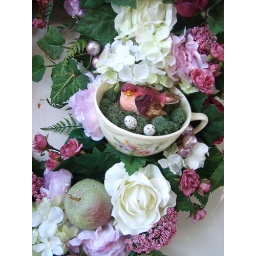
Vintage Teacup Wreath darling bird nesting in china cup watching over her eggs.Gorgeous beaded fruit very full and lush.